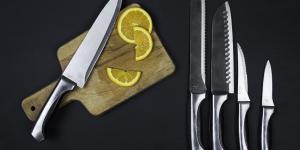
mejores cuchillos de cocina profesionales